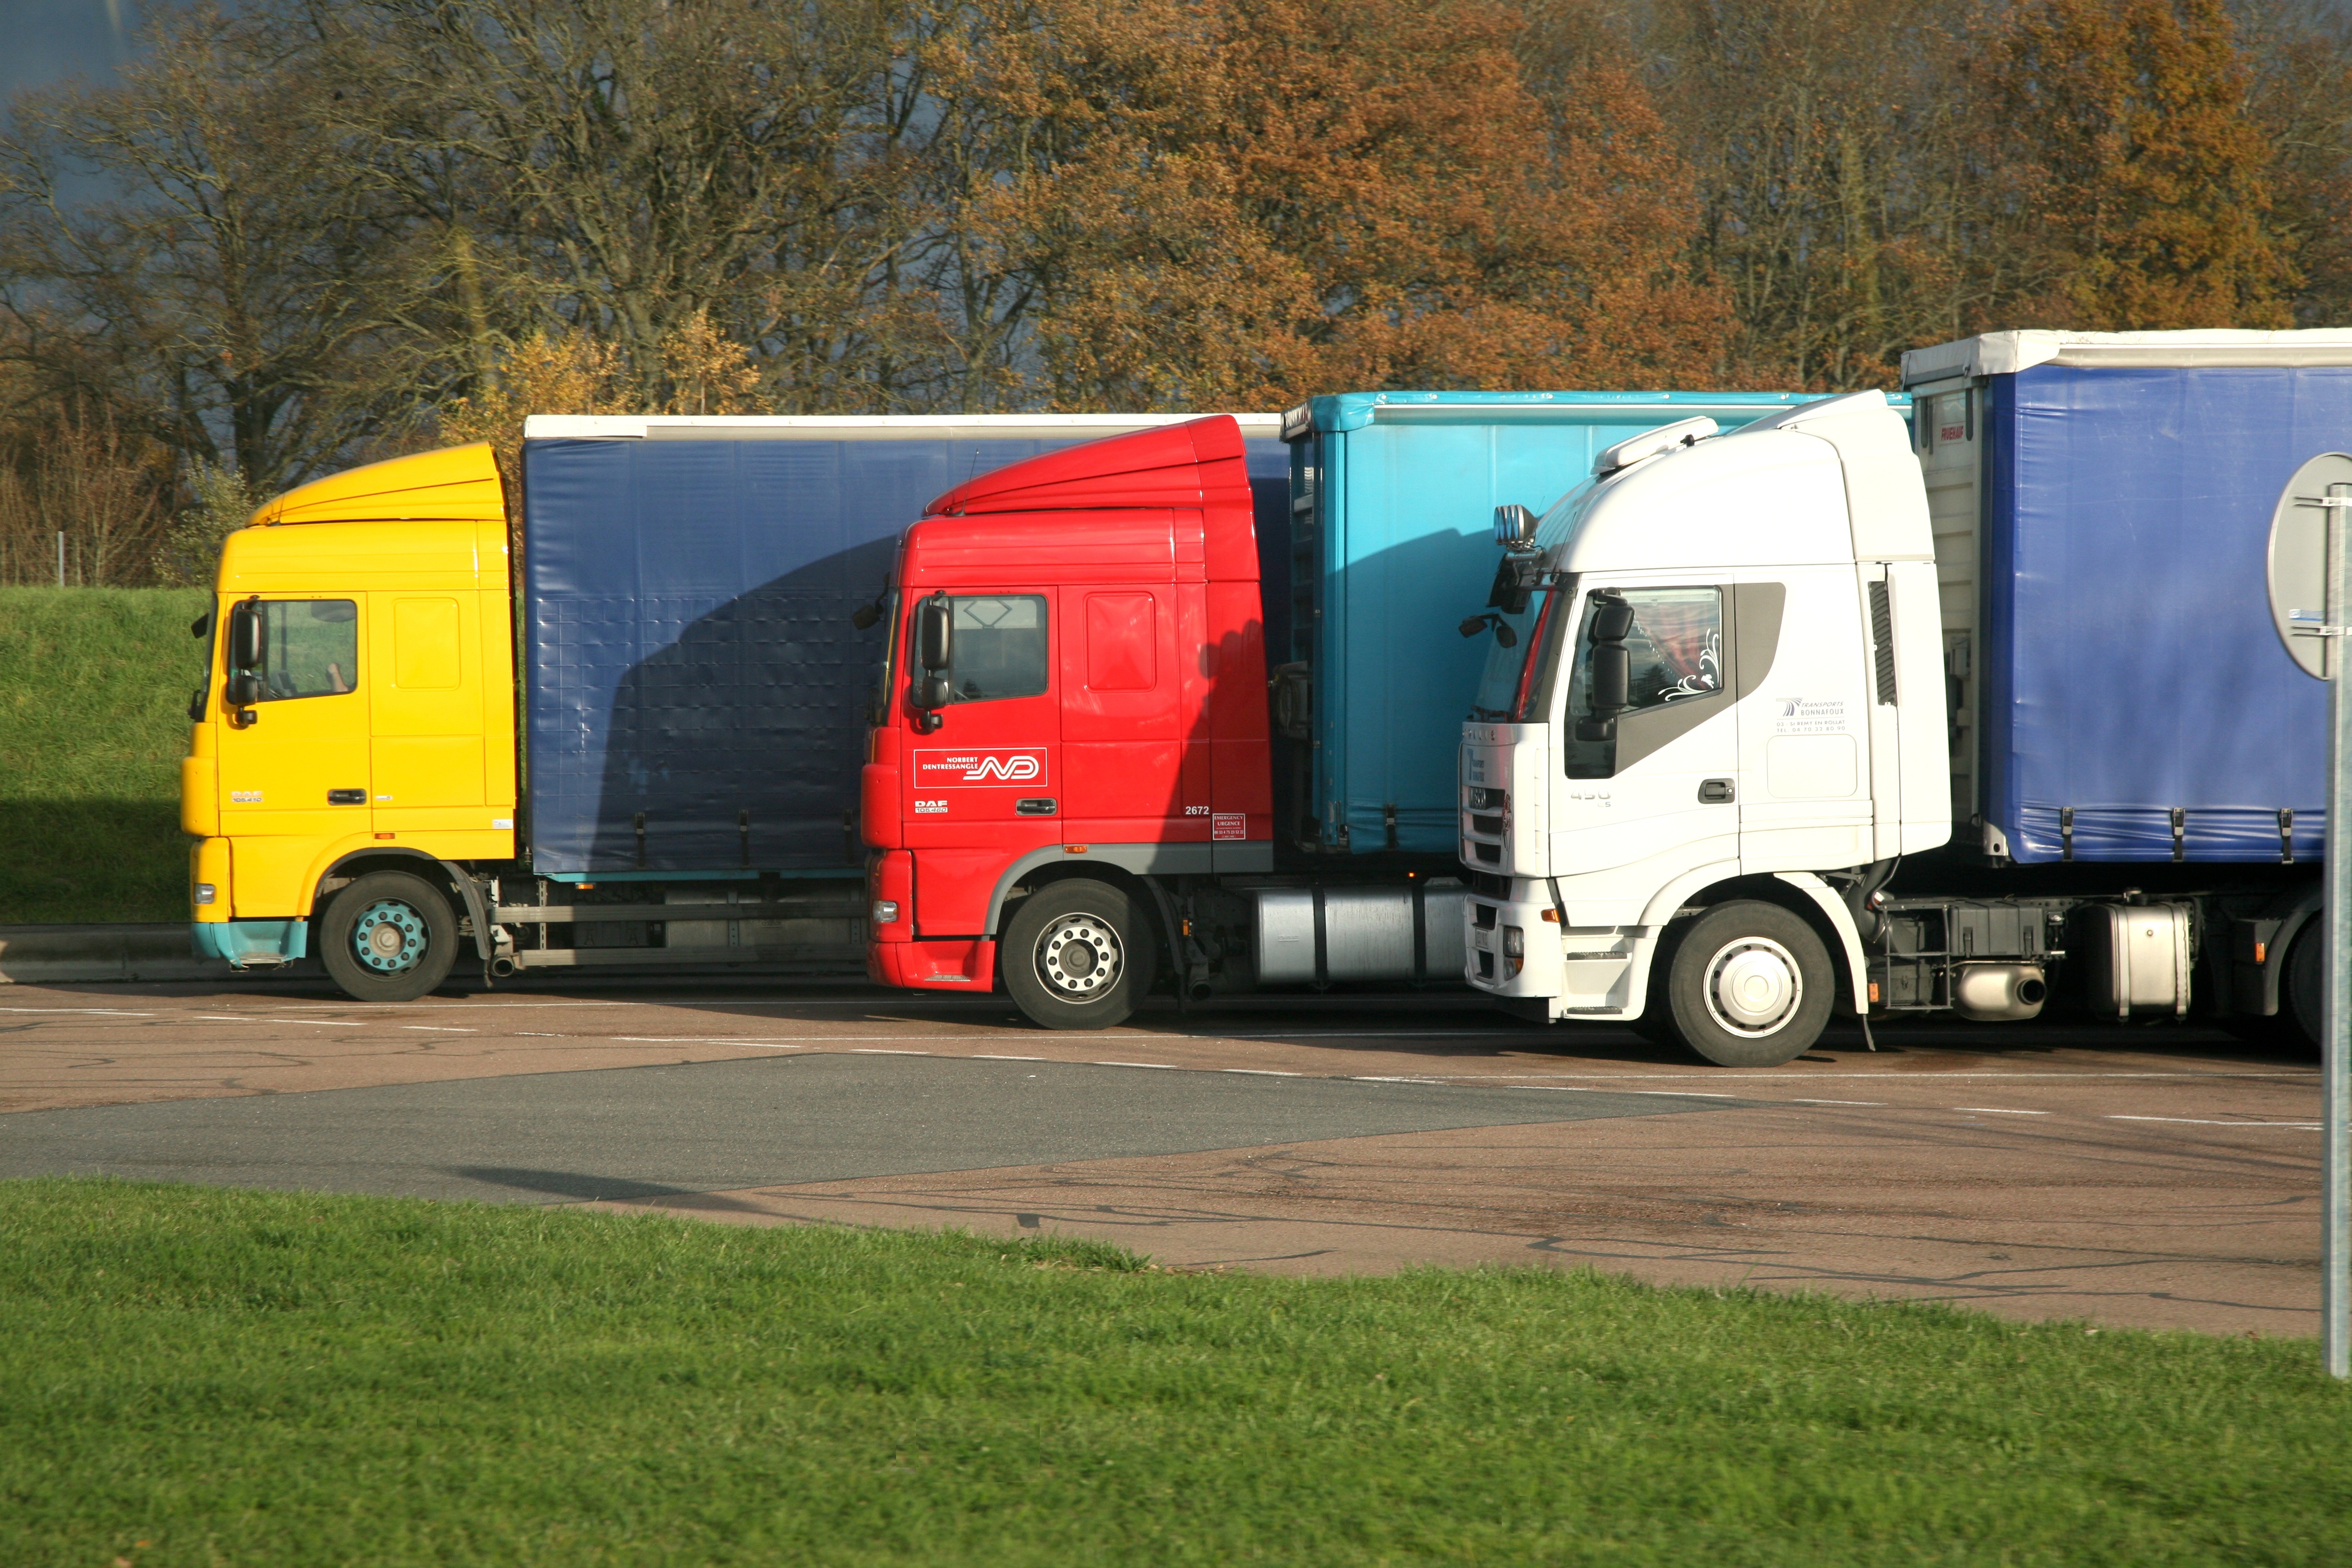
landscape, countryside, highway, transport, france, truck, vehicle, camion, landschaft, carretera, campagne, campana, a77, landschap, daf, campaign, autoroute, a6, snelweg, kampagne, commercial vehicle, iveco, vrachtwagen, lkw, land vehicle, trailer truck